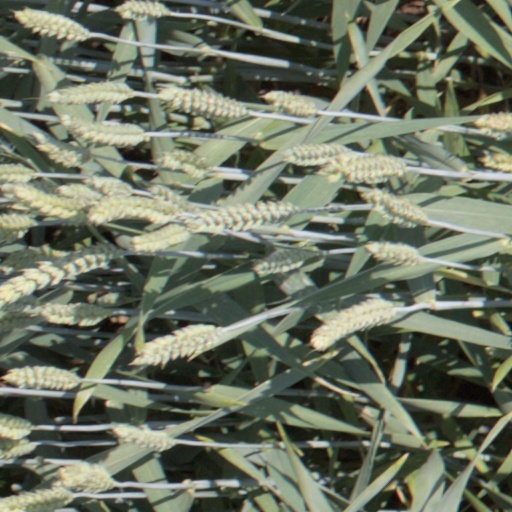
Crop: wheat